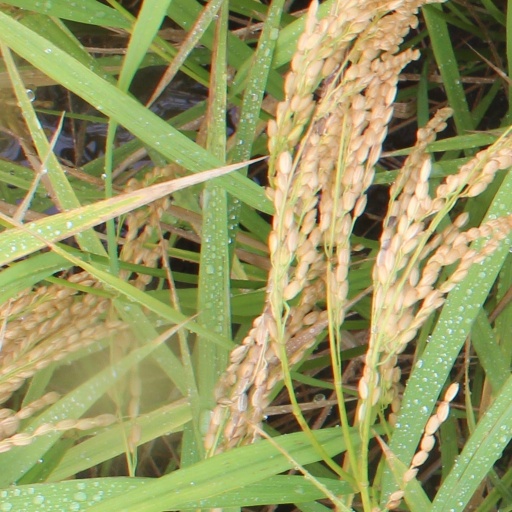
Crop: rice